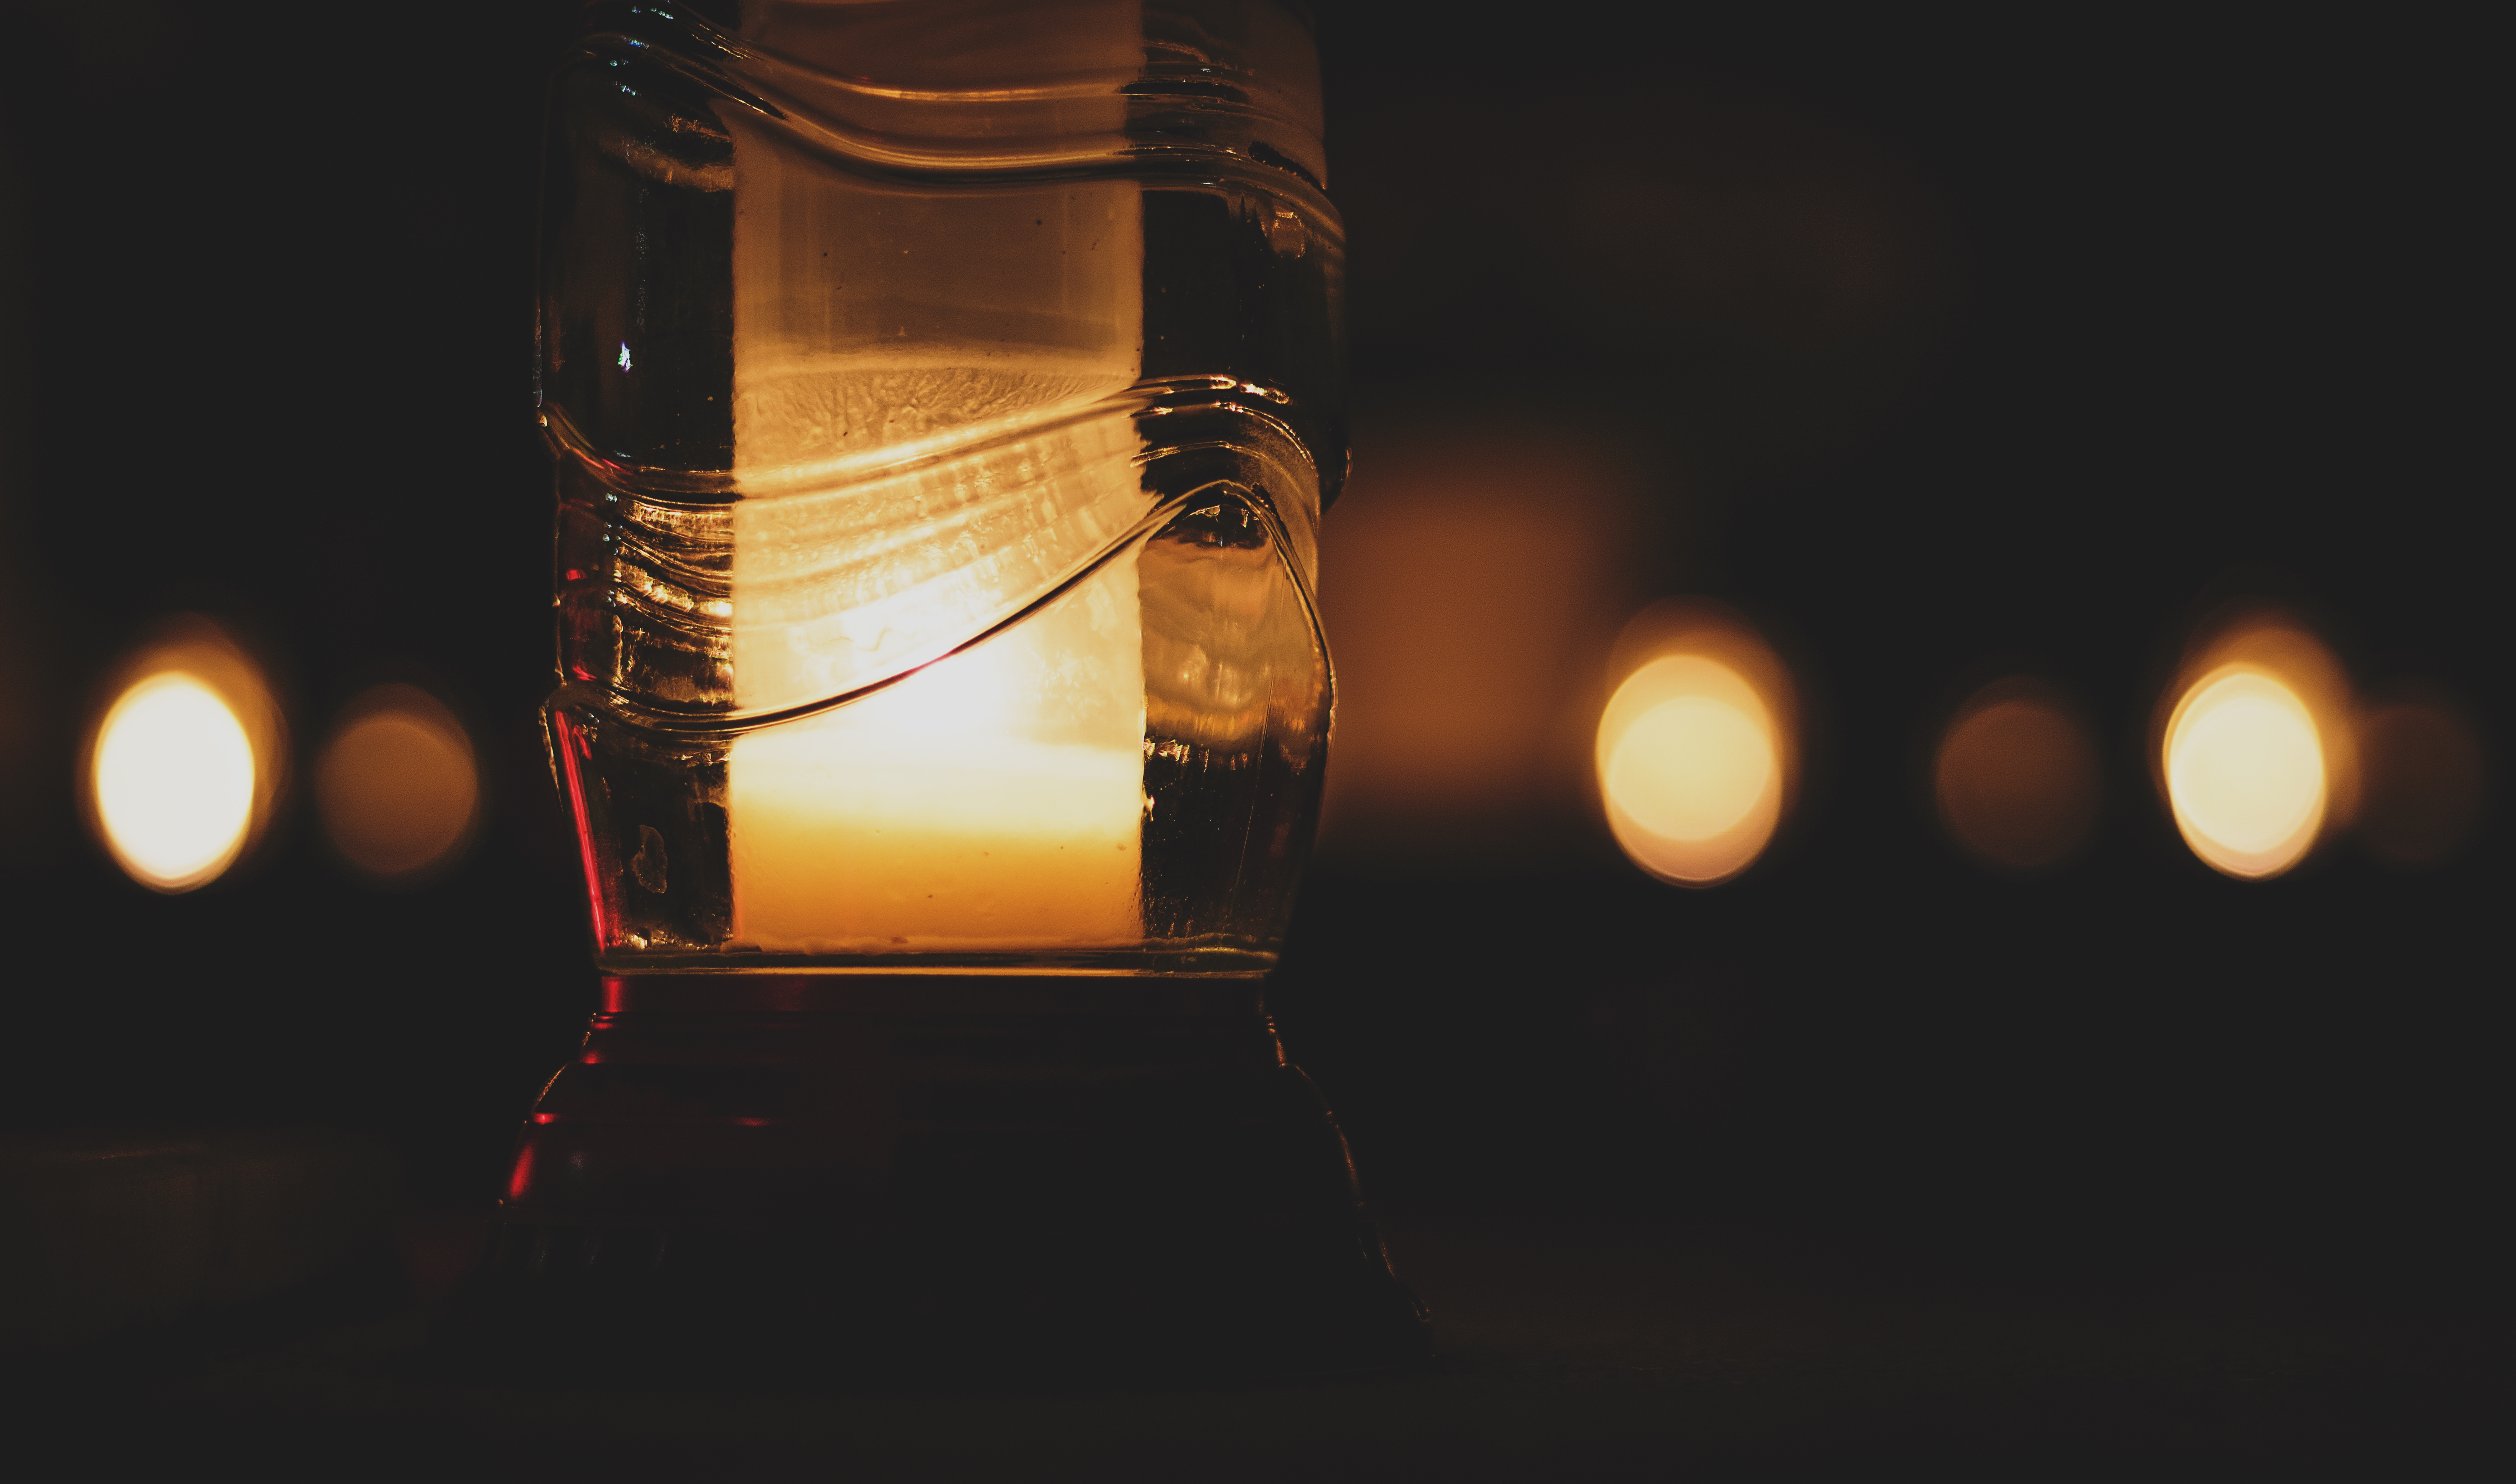
light, bokeh, blur, night, sunlight, glass, dark, reflection, color, flame, drink, darkness, lamp, yellow, candle, lighting, illuminated, close up, lights, focus, bright, light fixture, shape, macro photography, computer wallpaper, incandescent light bulb